Alexander Jefferson

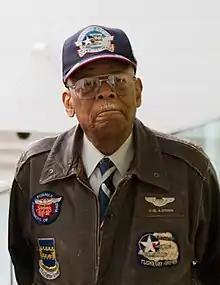

Alexander Jefferson (November 15, 1921 – June 22, 2022) was an American Air Force officer, famous as one of the Tuskegee Airmen, the 332nd Fighter Group. He served in the United States Army Air Forces during World War II.